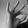
ASL letter: F